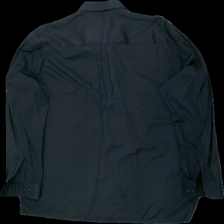
View: back
Type: Shirt
Category: Men
Brand: Oscar Of Sweden
Colors: Black
Material: 62% bomull 38% polyester
Pattern: Other
Cut: Regular
Season: All
Stains: Minor
Damage: nopprigt
Damage location: middle center
Damage 2: smuts fläckar
Damage 2 location: middle center
Price range: <50
Recommended usage: Export
Description: skjorta med ficka